Tekken 7

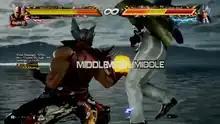
Heihachi performing his Rage Art on Lee

With a new display system, the game's multiplayer allows players to choose which side of the screen to play on. Movement has undergone some changes and is similar to the movement mechanics found in "Tekken Revolution", most notably when characters walk backwards. The arcade version features the traditional stage-based playthrough, in which the player progresses by beating five different opponents one by one, ending with a fixed penultimate and final stage. Matches may be interrupted if another player joins the game. Online mode is available for both local and international play. Character customization is featured, allowing the player to modify characters' appearances. For the first time in the arcade series, the game features a practice mode, which allows players to train moves against an opponent for a limited amount of time, as well as an option to collect in-game rewards, mainly customization items, through "Treasure Box" by winning enough matches.